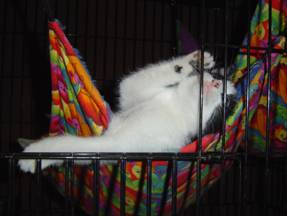
Label: cat